Eucalyptus globulus subsp. pseudoglobulus

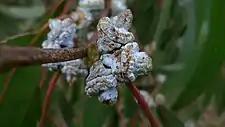
flower buds

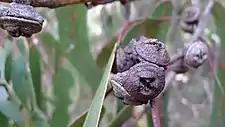
fruit

"Eucalyptus globulus" subsp. "pseudoglobulus" is a tree that typically grows to a height of and forms a lignotuber. The bark is mostly smooth, shedding in long strips to leave a white or greyish surface. There is sometimes rough, partially shed bark at the base of the trunk and ribbons of shedding bark in the upper branches. Young plants and coppice regrowth have stems that are glaucous and more or less square in cross-section, with a prominent wing on each corner. The juvenile leaves are sessile, arranged in opposite pairs, elliptic to egg-shaped, the lower surface covered by a white, waxy bloom, long and wide. Adult leaves are arranged alternately, the same glossy green on both sides, lance-shaped to curved, long and wide on a petiole long.